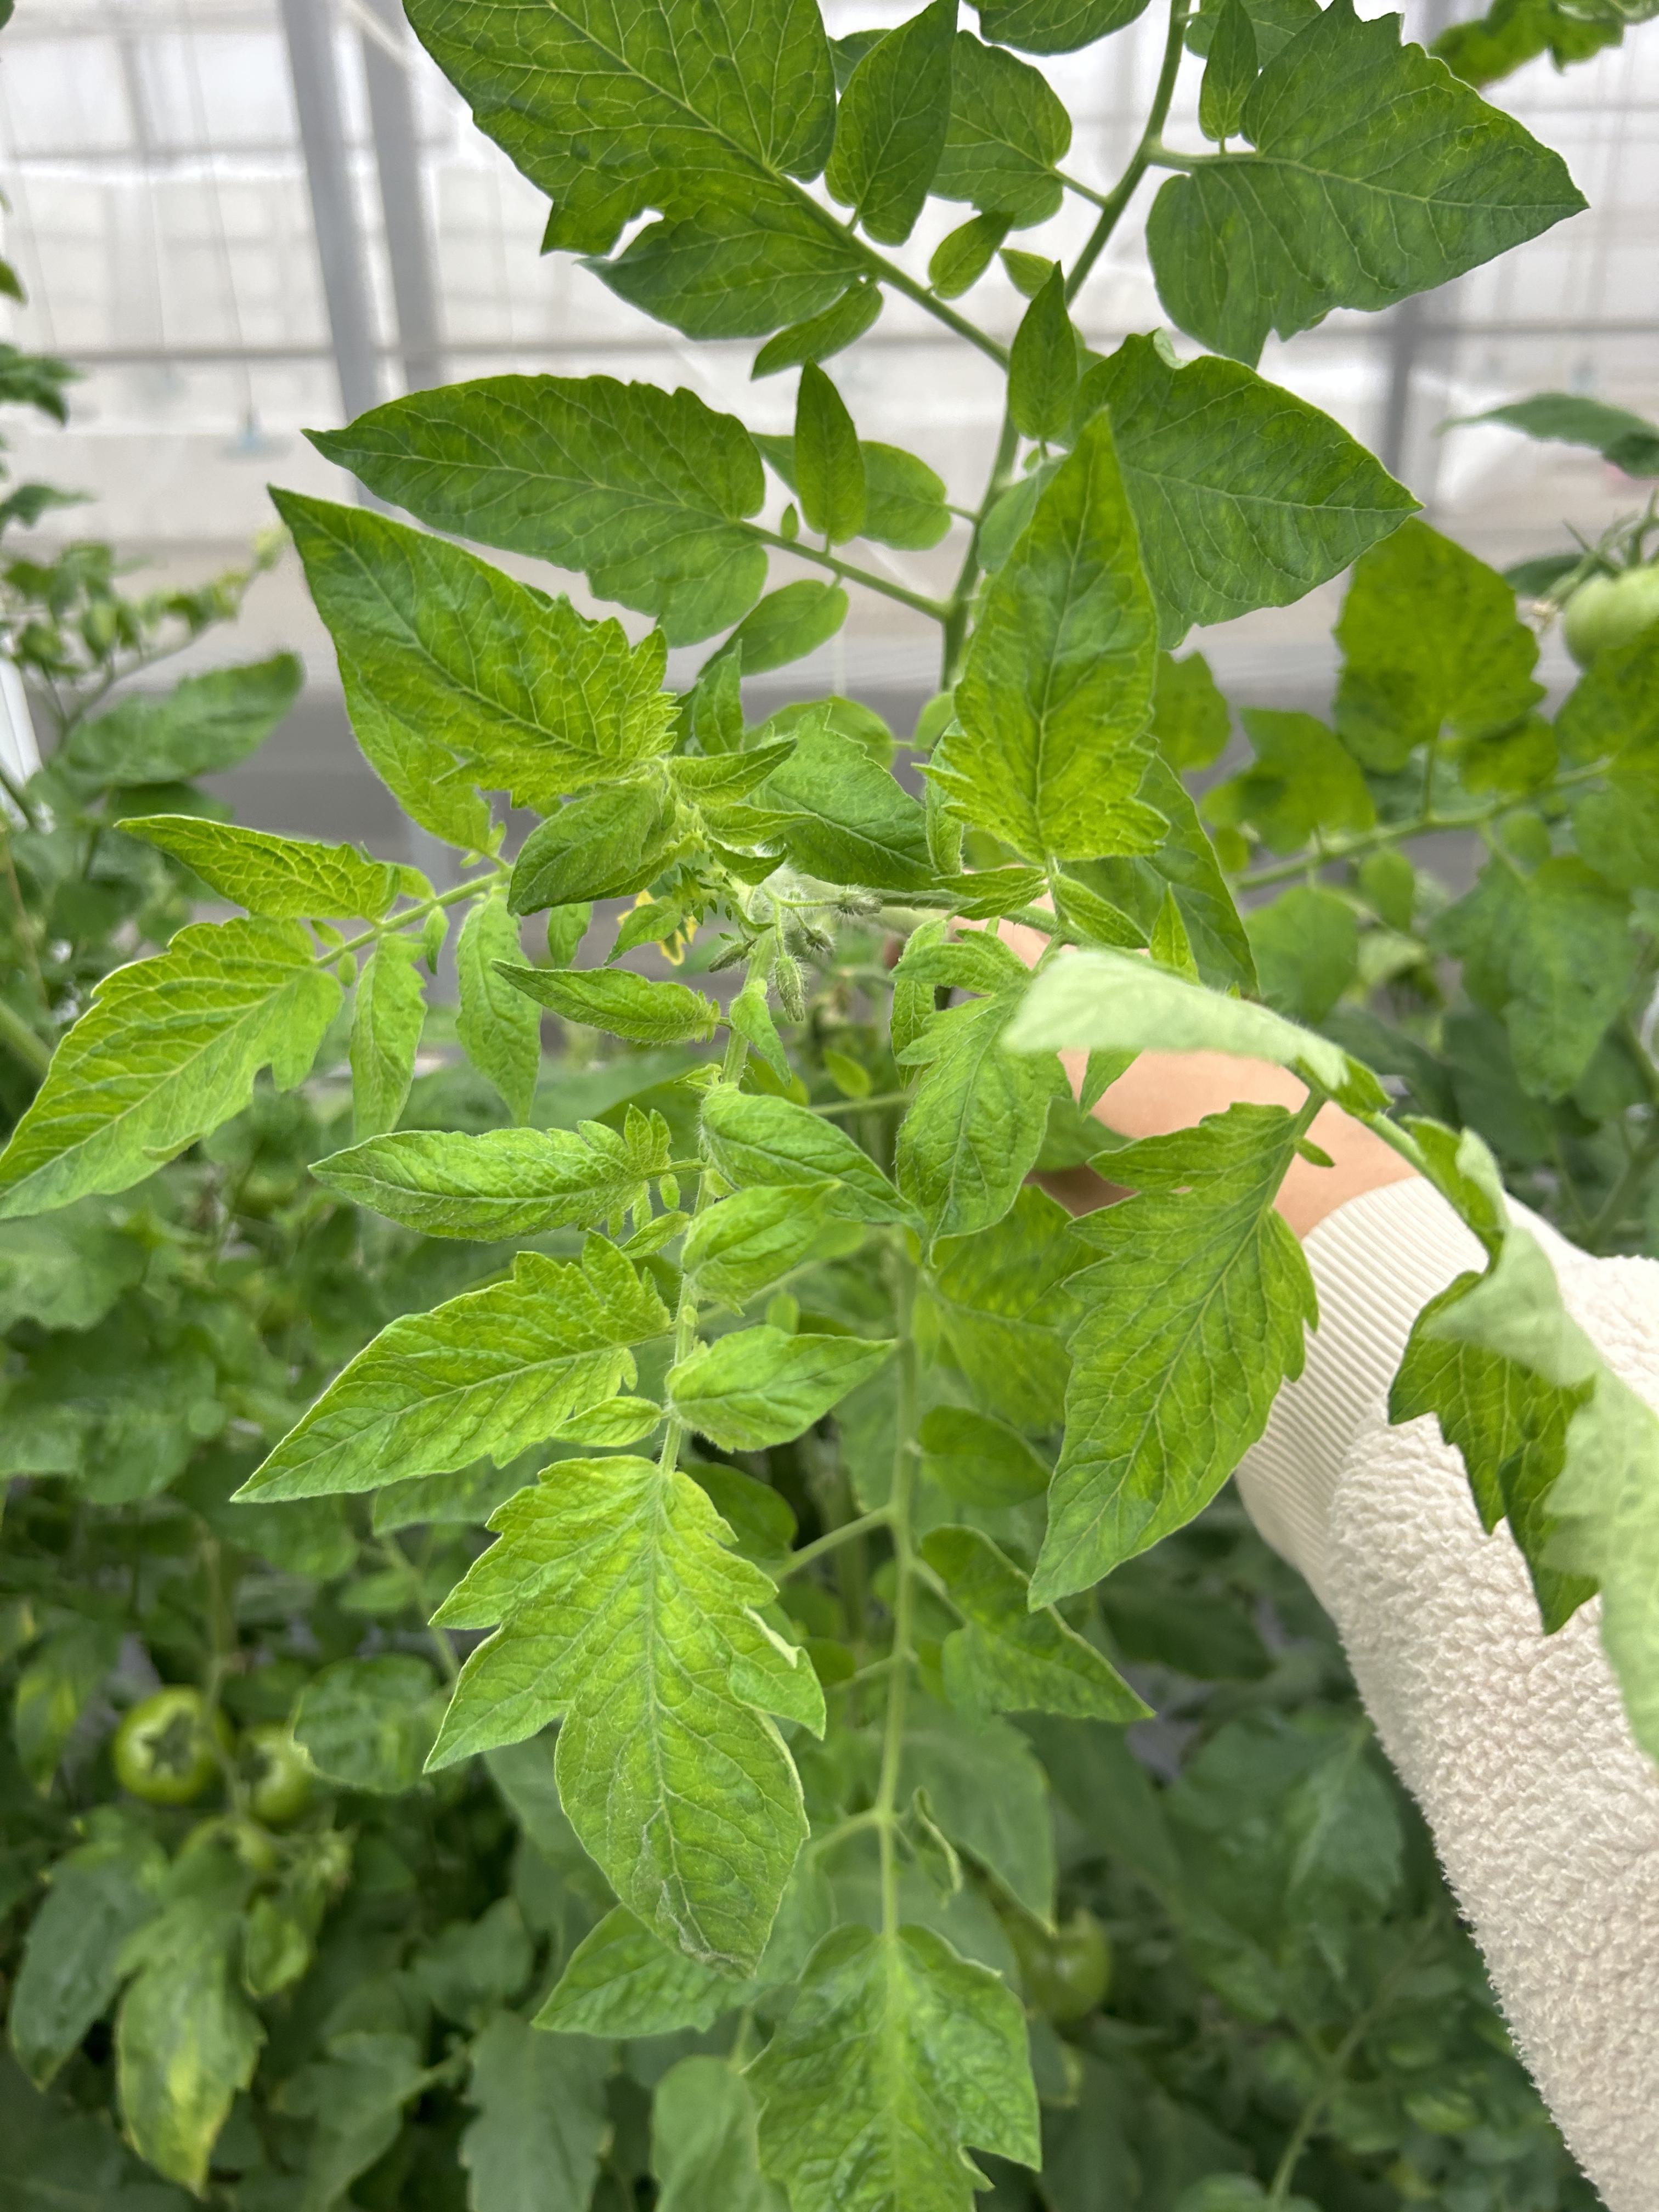
Disease: Viral